Manilla (money)

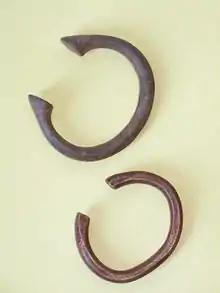
Two different variants of manilla

Copper was the "red gold" of Africa and had been both mined there and traded across the Sahara by Italian and Arab merchants. It is not known for certain what the Portuguese or the Dutch manillas looked like. From contemporary records, we know the earliest Portuguese were made in Antwerp for the monarch and possibly other places, and are about long, about gauge, weighing in 1529, though by 1548 the dimensions and weight were reduced to about -. In many places brass, which is cheaper and easier to cast, was preferred to copper, so the Portuguese introduced smaller, yellow manillas made of copper and lead with traces of zinc and other metals. In "Benin, Royal Art of Africa", by Armand Duchateau, is a massive manilla of across and gauge, crudely cast with scoop-faceted sides, and well worn. It could be the heaviest (no weight given) and earliest manilla known. However, in the same book is a plaque with a European holding two pieces of very different form, crescent-shaped without flared ends, though apparently heavy if the proportions are correct. Today, pieces of this size and blunt form are associated with the Congo.